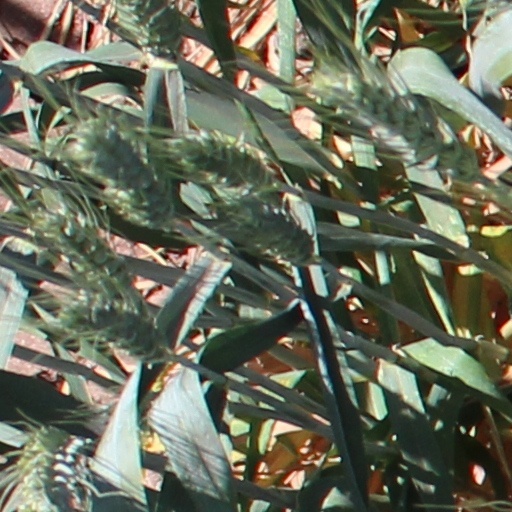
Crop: wheat